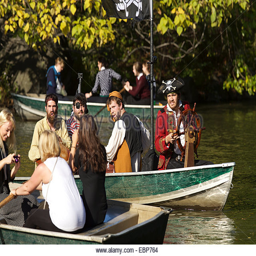
pirates in a rowing boat